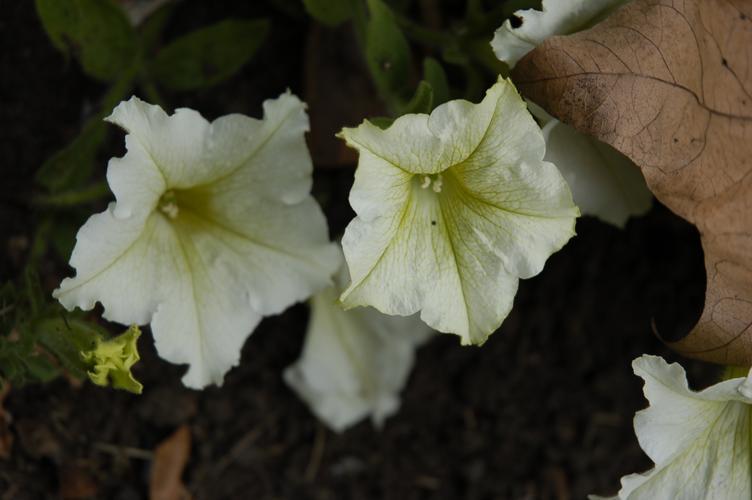
Label: petunia